Sarasota County, Florida

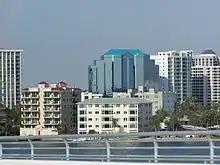
Downtown Sarasota, the county seat, from the John Ringling Causeway

The area that is now known as Sarasota County has been inhabited by humans for some 10,000 years. Evidence of human remains as well as a burned out log at the Warm Mineral Springs, in North Port, were discovered that date to the early Archaic period.